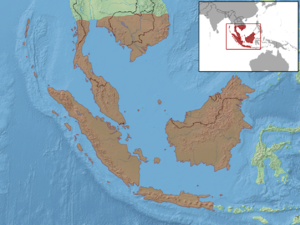
Dasia olivacea est une espèce de sauriens de la famille des Scincidae.